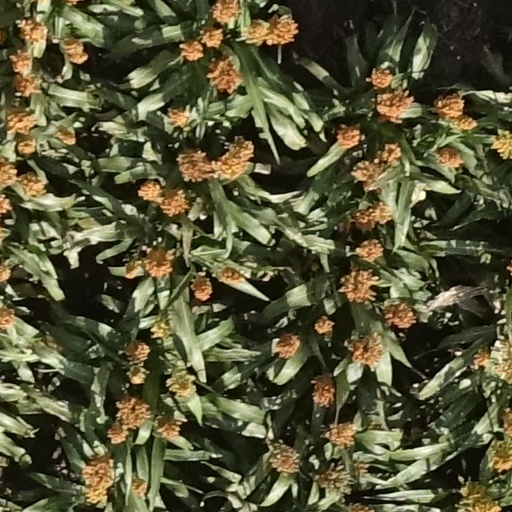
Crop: sorghum